Ray Mears

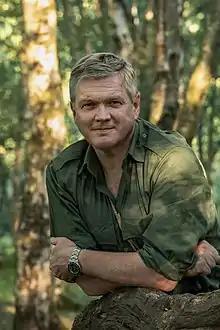
Mears in 2021

Raymond Paul Mears (born 7 February 1964) is a British woodsman, instructor, businessman, author and TV presenter. His TV appearances cover bushcraft and survival techniques.